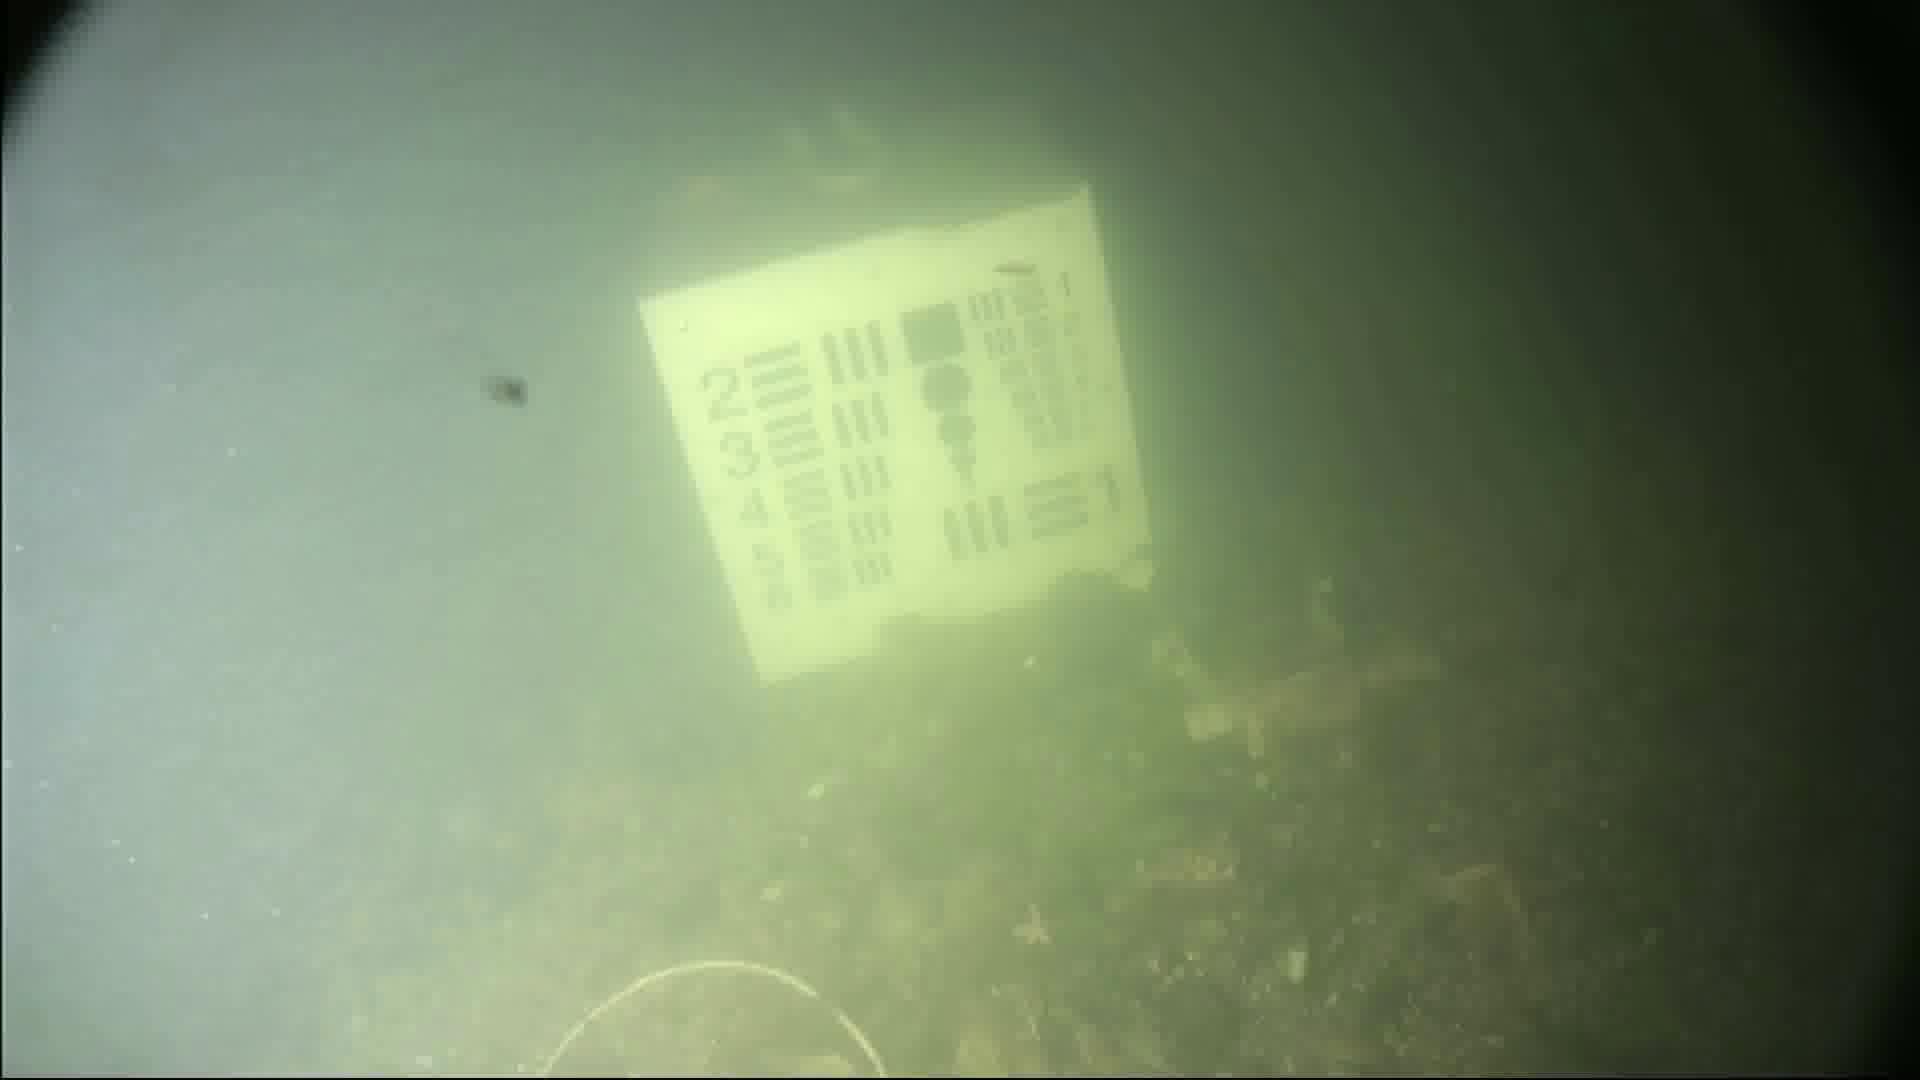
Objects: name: starfish
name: crab